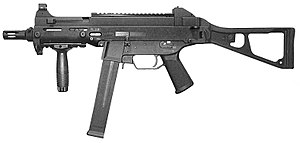
Heckler & Koch UMP
Heckler & Koch UMP45 med taktisk frontgreb
UMP er en maskinpistol udviklet og produceret af den tyske våbenproducent Heckler & Koch. UMP'en bliver benyttet af mange politistyrker.